Accursed Mountains

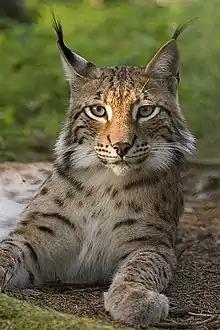
Lynx are some of the largest predators in the area

Large mammal species that have long been extinct in other regions are found here, such as the Eurasian brown bear, grey wolf, golden jackal, red fox, European wildcat, roe deer, fallow deer, red deer, wild boar and European otter. The highly endangered Balkan lynx, a subspecies of the Eurasian lynx, is mainly found in the Theth National Park where about roughly 20–50 individuals still roam, though poaching is still a large threat. Chamois are found throughout the high altitudes; about 720 chamois live between the borders of Kosovo and Montenegro. There is speculation that the mouflon roamed the Accursed Mountains until World War I, when it disappeared.